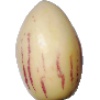
Label: pepino